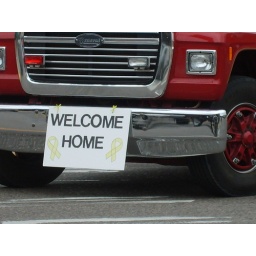
This year our boys were home to ride in their own parade